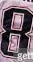
Number: 8